Esmaël Gonçalves

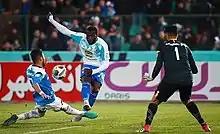
Moment of Isma first goal for Esteghlal against Paykan

Gonçalves signed for Uzbek club Pakhtakor Tashkent in January 2018.